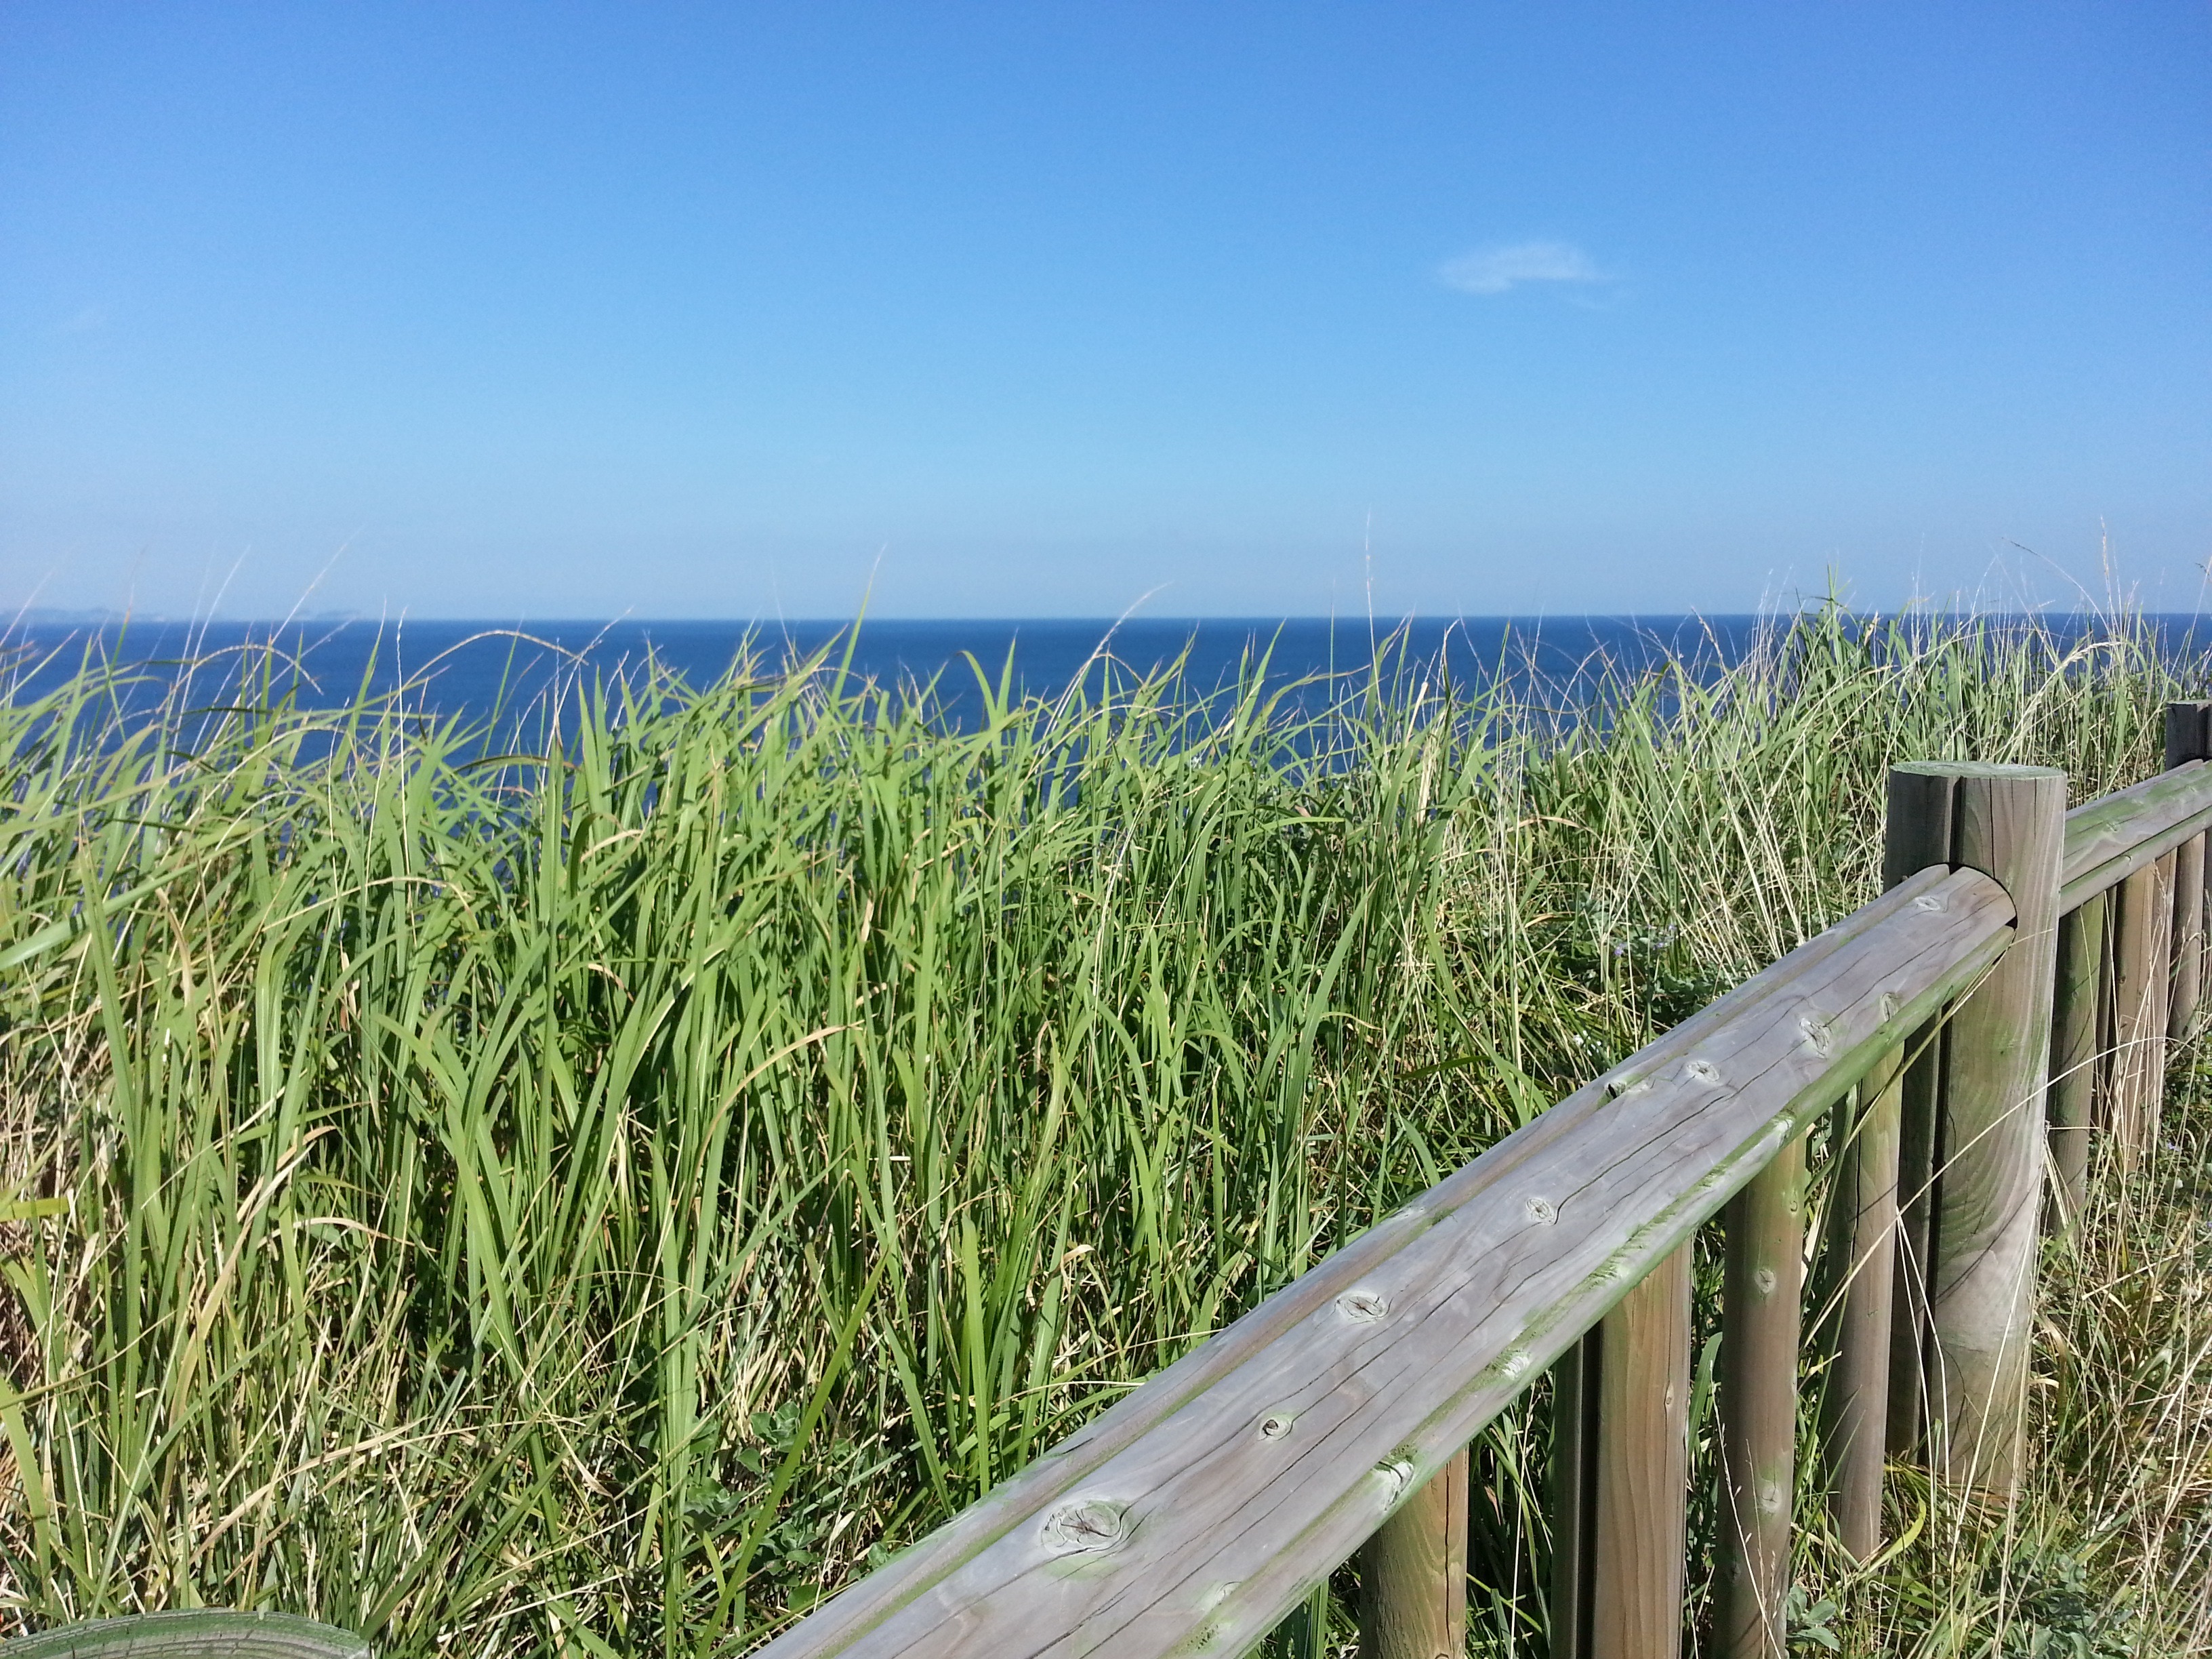
grass, field, prairie, walkway, crop, agriculture, grassland, wetland, ecosystem, jeju, jeju island, olle gill, grass family